Eielson Air Force Base

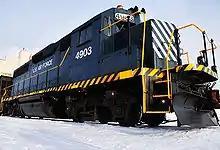
A U.S. Air Force EMD GP40-2 locomotive sits outside Eielson's central heat and power plant. The base owns two of these locomotives, both moving coal and rail traffic across the rail system. Seen here is #4903.

Air Force Office of Special Investigations